Oliver Fellows Tomkins

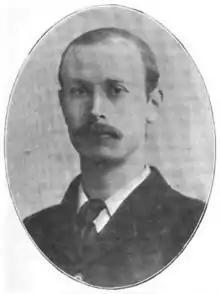
Oliver Fellows Tomkins (1873–1901), English Protestant missionary from Great Yarmouth

Oliver Fellows Tomkins (1873 – 8 April 1901) was an English-born Congregationalist missionary. Tomkins spent little over a year as a missionary in Papua New Guinea before he died a violent death alongside James Chalmers ("Tamate") in 1901.